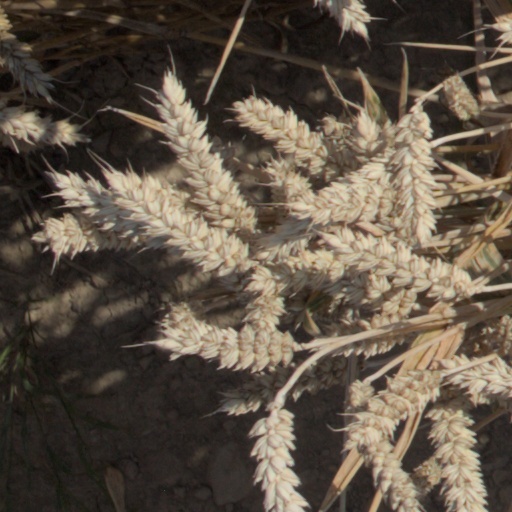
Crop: wheat